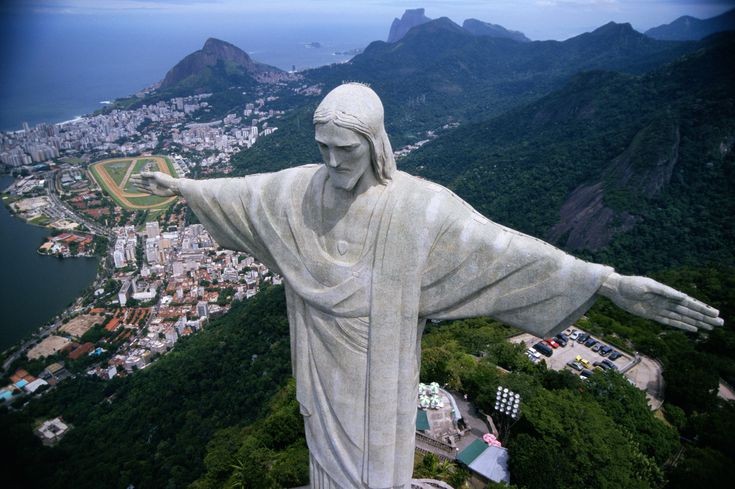
Landmark: Christ the Reedemer